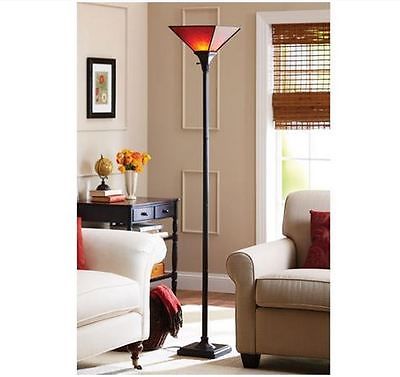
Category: lamp